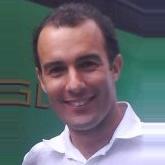
Age: 34